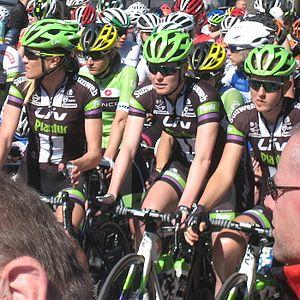
La saison 2016 de l'équipe cycliste Liv-Plantur est la sixième de la formation. Le recrutement est marqué par le départ des leaders de l'équipe : Amy Pieters et Amy Pieters, ainsi que de la sprinteuse Lucy Garner. En compensation, la formation enregistre l'arrivée de la Canadienne Leah Kirchmann.